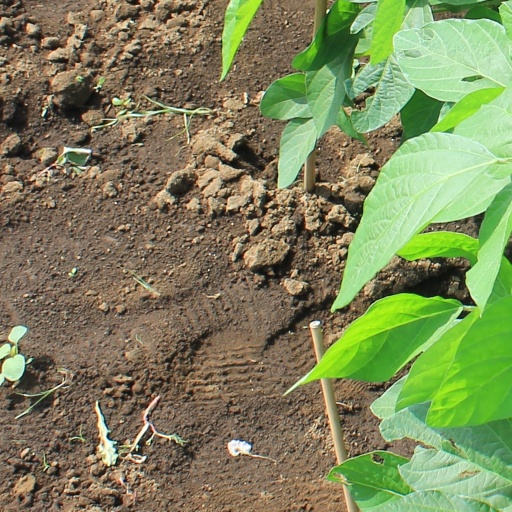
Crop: soybean